Answer in natural language. How many Windows are visible in the scene? Choose between the following options: 2, 2, 0, 3 or 4
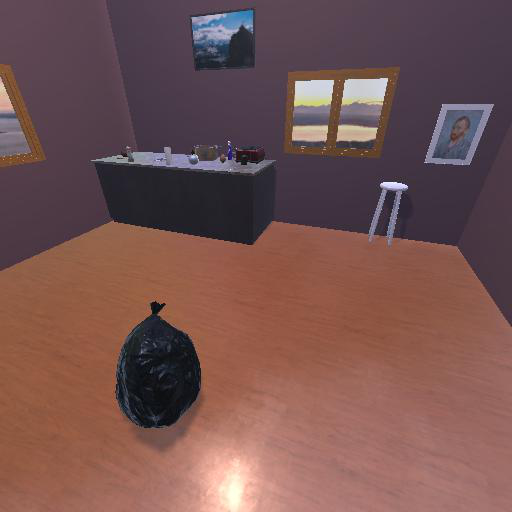
<answer>2</answer>